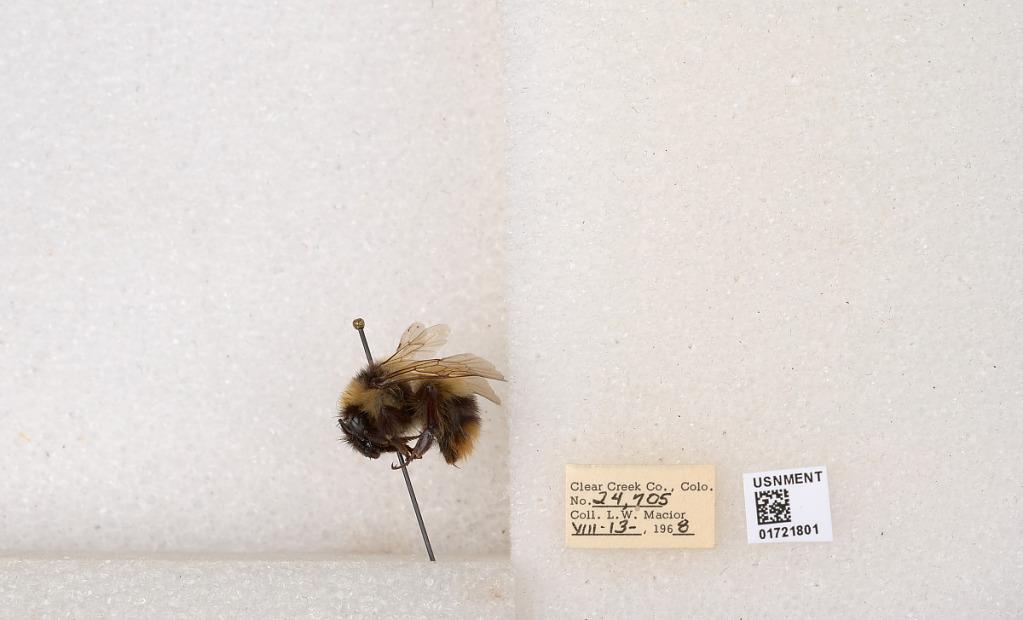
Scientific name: Bombus kirbyellus
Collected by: L. Macior
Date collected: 1968-8-13
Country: United States
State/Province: Colorado
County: Clear Creek
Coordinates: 39.6891, -105.644